Cuenca, Spain

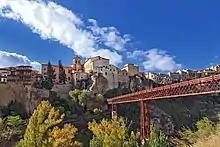
St. Paul Bridge.

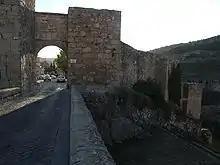
Outside view of El Castillo (The Castle) and the City Walls.

The bridge of Saint Paul ("Puente de San Pablo") was built from 1533 to 1589, a construction driven by the canon Juan del Pozo, over the gorge of the River Huecar, aiming at connecting the old town with St Paul convent.